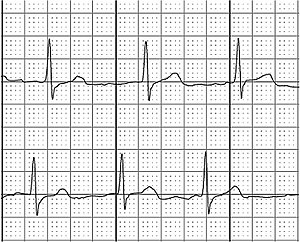
Elektrofysiologi / Kardiologisk elektrofysiologi
Måling af hjerterytme med atrieflimren.
Elektrofysiologi, er læren om de elektriske funktioner i biologiske celler og kredsløb. Disse funktioner måles som ændringer i den elektriske spænding eller strøm, hvilket kan måles over enkelte ionkanaler, celler eller over hele kredsløb, f.eks. i hjertet eller i hjernen.